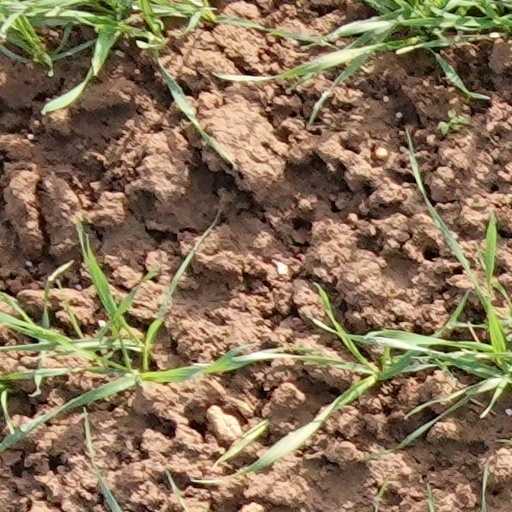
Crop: wheat